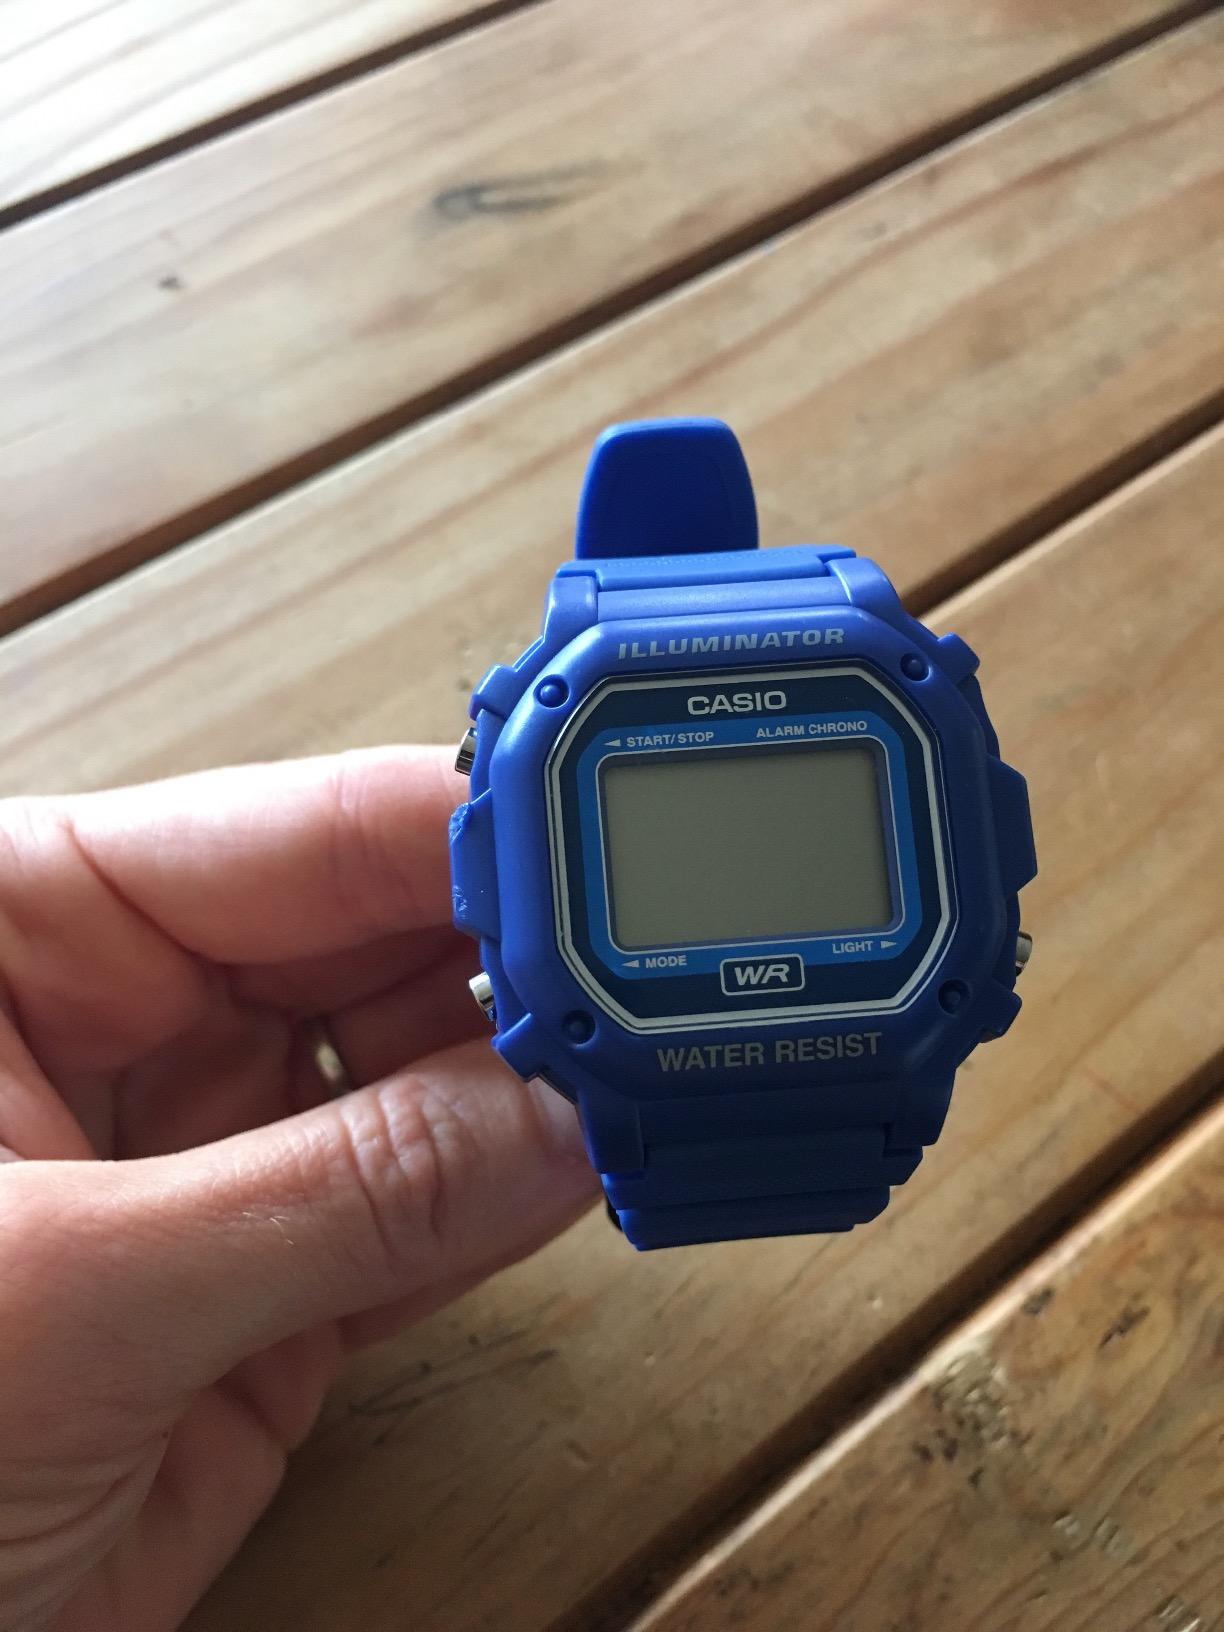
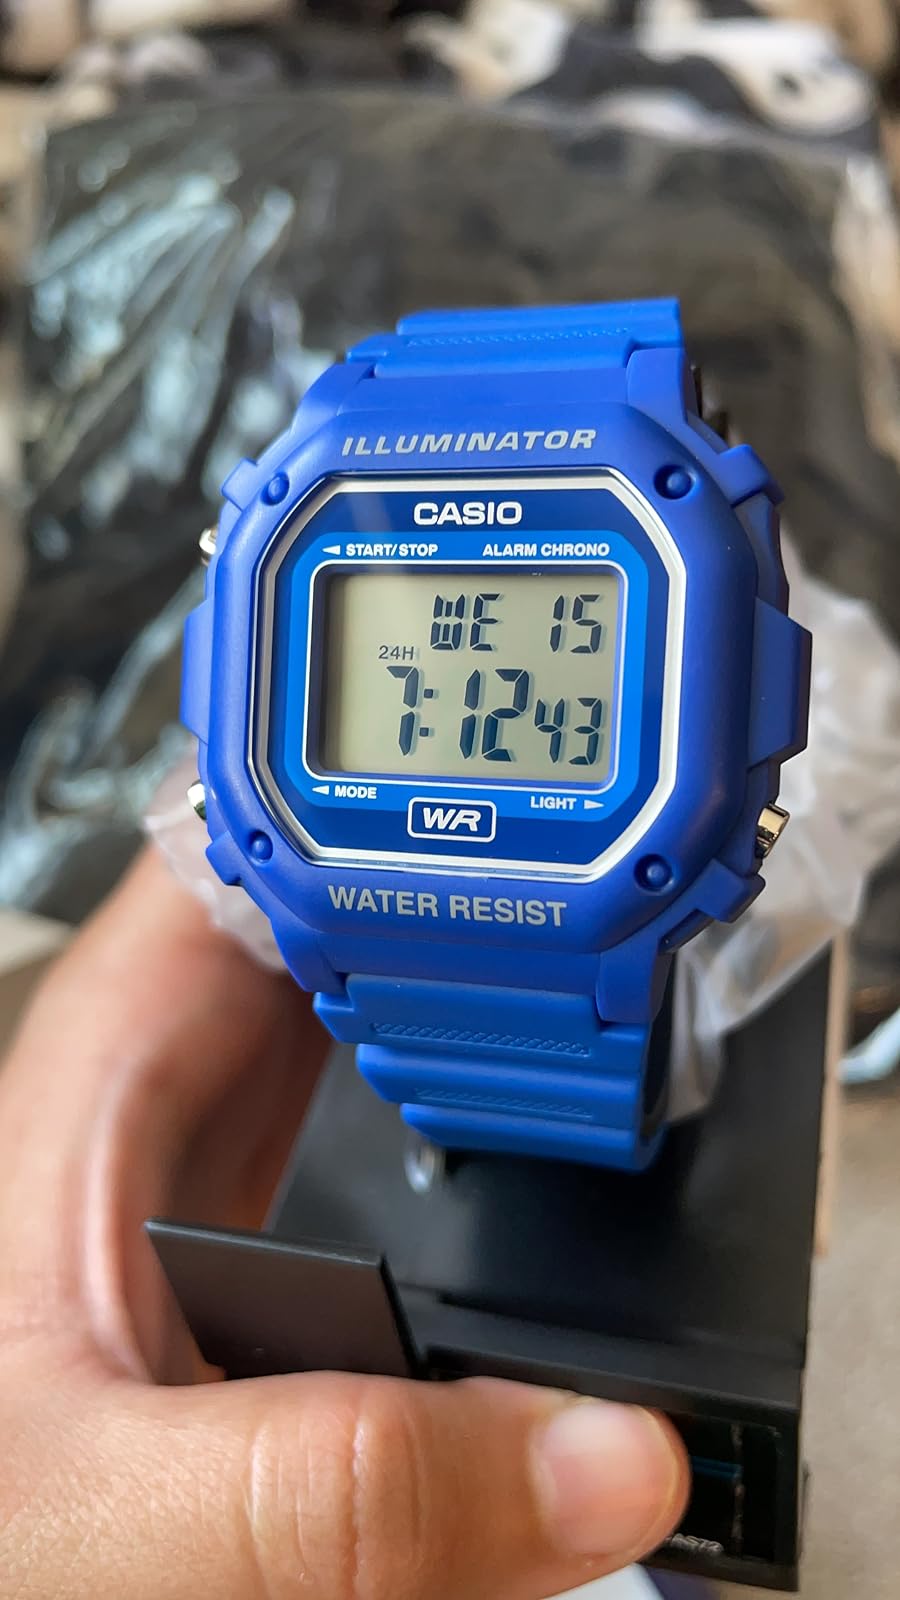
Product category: accessories_watch
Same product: yes